Gunfighter

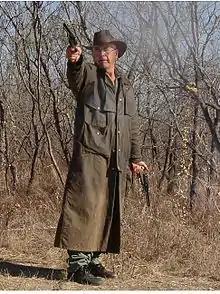
A cowboy action shooter brandishing his revolver

People relive the Wild West both historically and in popular culture by participating in cowboy action shooting events, where each gunslinger adopts his or her own look representing a character from Western life in the late 1800s, and as part of that character, chooses an alias to go by. The sport originated in Southern California, USA, in the early 1980s but is now practiced in many places with several sanctioning organizations including the Single Action Shooting Society (SASS), Western Action Shootists Association (WASA), and National Congress of Old West Shooters (NCOWS), as well as others in the US and in other countries. There are different categories shooters can compete in. There's the gunfighter, frontiersman, classic cowboy, and duelist – each with its own specifications.